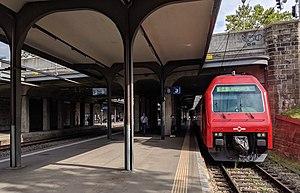
La ligne de la vallée de la Sihl est une ligne de chemin de fer du canton de Zurich en Suisse. Longue de 17 km, elle relie la gare centrale de Zurich à la gare de Sihlbrugg via la vallée de la Sihl. Elle appartient à la compagnie Sihltal Zürich Uetliberg Bahn. Depuis 1990, elle fait partie du réseau express régional zurichois dont elle constitue la ligne S4. Depuis 2006, le S4 ne circule plus qu'entre la gare centrale de Zurich et Sihlwald. Le tronçon terminal entre Sihlwald et Sihlbrugg ne connaît que des circulations sporadiques, notamment des parcours historiques du Zürcher Museums-Bahn.